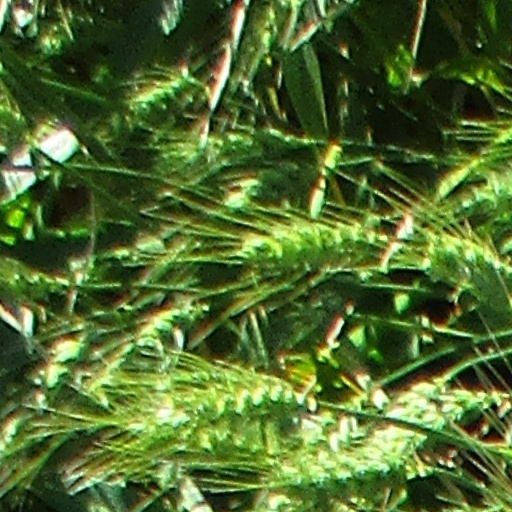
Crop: wheat